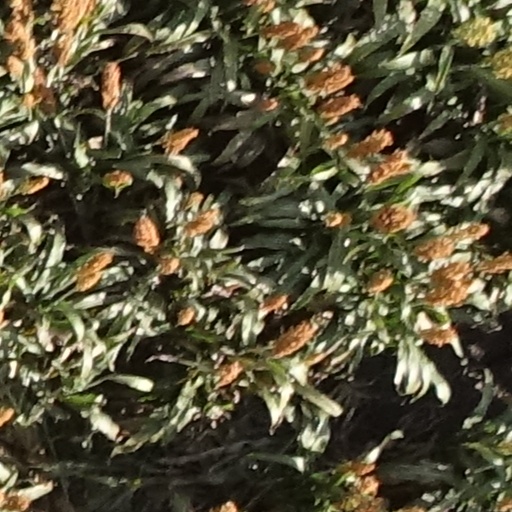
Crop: sorghum